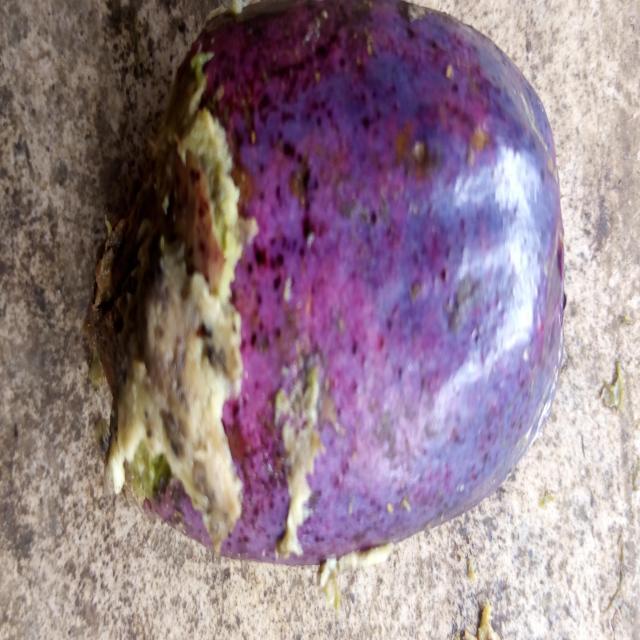
Plum grade: rotten